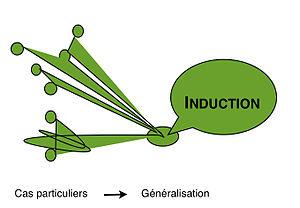
Qu'est-ce qu'une induction
La méthode scientifique désigne l'ensemble des canons guidant ou devant guider le processus de production des connaissances scientifiques, qu'il s'agisse d'observations, d'expériences, de raisonnements, ou de calculs théoriques. Très souvent, le terme de « méthode » engage l'idée implicite de son unicité, tant auprès du grand public que de certains chercheurs, qui de surcroît la confondent parfois avec la seule méthode hypothético-déductive. L'étude des pratiques des chercheurs révèle cependant une si grande diversité de démarches et de disciplines scientifiques que l'idée d'une unité de la méthode est rendue très problématique.